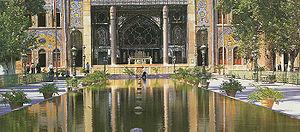
La province de Téhéran est une des 31 provinces d'Iran. Elle couvre une surface de 18 909 km² et est située au nord du plateau central de l'Iran. La province a des frontières communes avec le Mazandaran au nord, la province de Qom au sud, la province de Semnan à l'est et la province d'Alborz à l'ouest. La métropole de Téhéran n'est pas seulement la capitale de la province mais aussi la capitale de l'Iran. Depuis juin 2010, la province compte 11 départements, 37 municipalités et 1 358 villages.
L’histoire de l’Iran couvre des milliers d’années, depuis les civilisations antiques du plateau iranien, l’ancienne civilisation de Jiroft dans la province du Kerman et de Shahr-i Sokhteh dans la province du Sistan et Baluchestan, suivie du royaume d’Élam, entre les actuelles provinces du Khuzistan et du Fars, la civilisation de Lorestan et la floraison de la civilisation de Marlik dans la province du Gilan, et des Mannéens qui à l'origine sont installés au sud du lac d’Orumieh, près de l’actuelle ville de Piranshahr dans la province du Kordestan mais répandus dans l'ensemble des provinces d'Azarbaijan, des Mèdes et des Perses qui fondent l’empire achéménide, des Parthes, des Sassanides jusqu’à l'actuelle République islamique d'Iran.